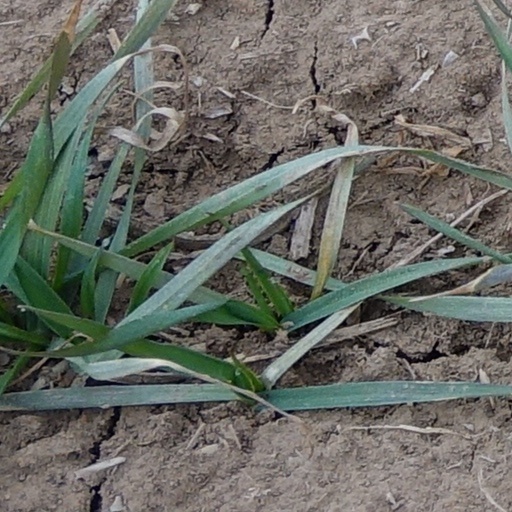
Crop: wheat